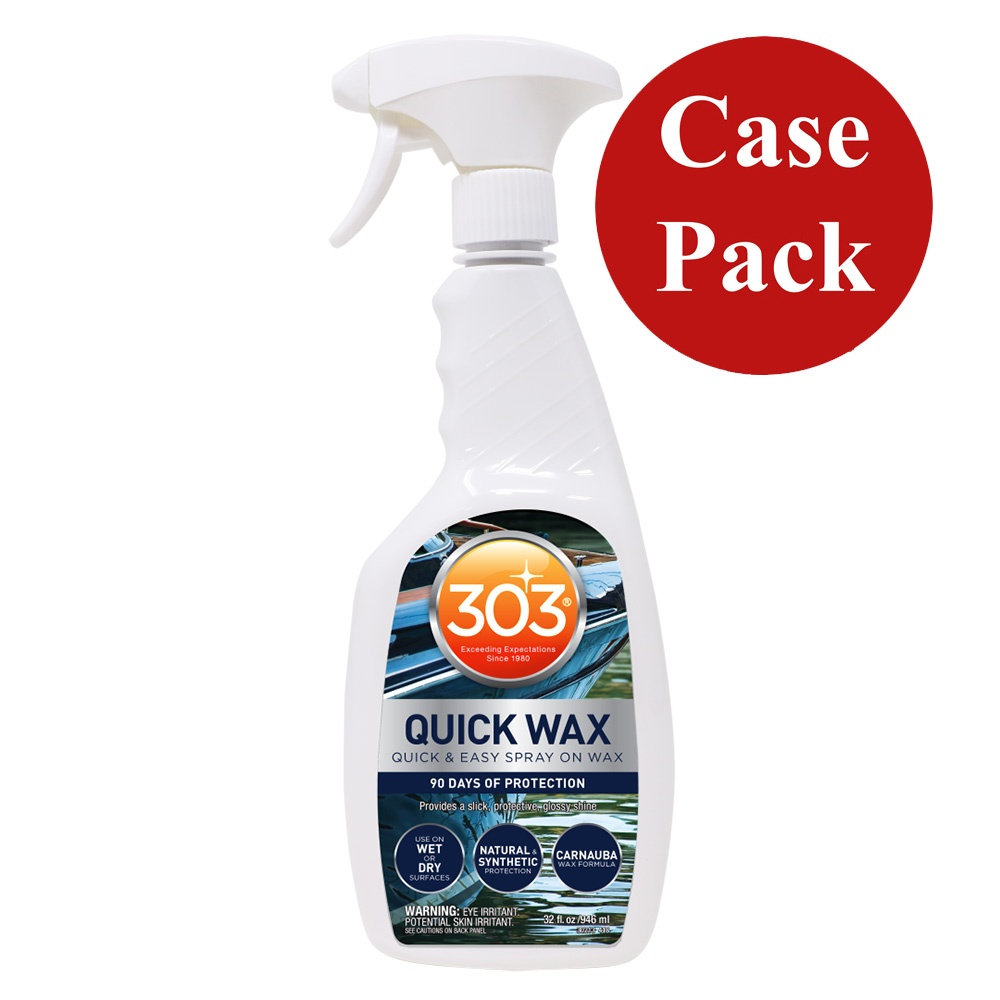
303 Marine Quick Wax - 32oz *Case of 6* [30213CASE]
Marine Quick Wax - 32oz *Case of 6* 303 Quick Wax is the fastest solution for making your boat shine. This formula is a gentle cleaner that helps remove water spots, dust, and other debris from the hard surfaces on your boat, and it leaves a protective layer that helps repel these elements during your next trip out on the water. It also contains superior UV protection that lasts up to 30 days, preventing color fading. 303 Quick wax contains Carnauba wax. Features: The fastest boat wax solution for making your boat shine Long lasting, water spot preventing spray on boat wax Marine safe wax that gently cleans and leaves a protective glossy shine Provides UV Protection that prevents color fading Made in the U.S.A. *Sold as a Case Pack WARNING: This product can expose you to chemicals including benzene which is known to the State of California to cause cancer, birth defects or other reproductive harm, and Ethylbenzene which is known to the State of California to cause cancer. For more information go to P65Warnings.ca.gov . Specifications: Type: Waxes & Polishes Box Dimensions: 3"H x 5"W x 12"L WT: 13.5 lbs .embed-container { position: relative; padding-bottom: 56.25%; height: 0; overflow: hidden; max-width: 100%; } .embed-container iframe, .embed-container object, .embed-container embed { position: absolute; top: 0; left: 0; width: 100%; height: 100%; }
Brand: 303
Category: Vehicles & Parts > Vehicle Parts & Accessories > Watercraft Parts & Accessories > Watercraft Care > Watercraft Polishes